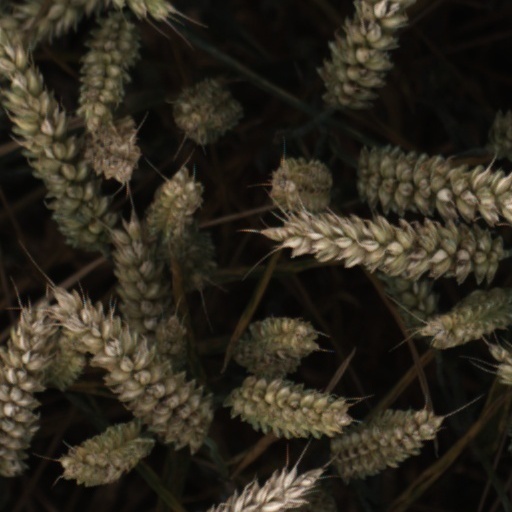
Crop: wheat